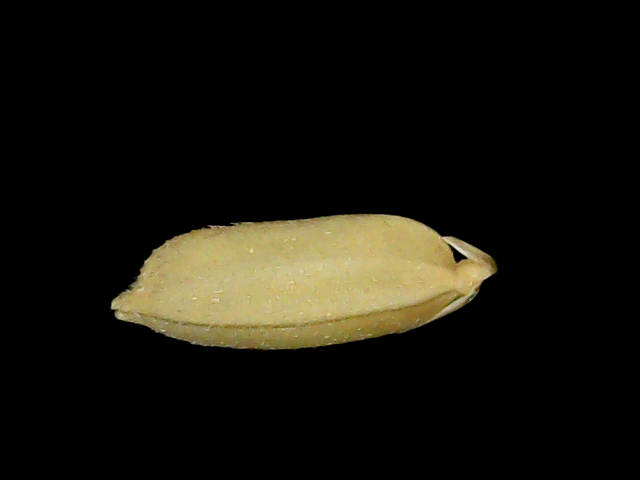
Rice variety: Bd52